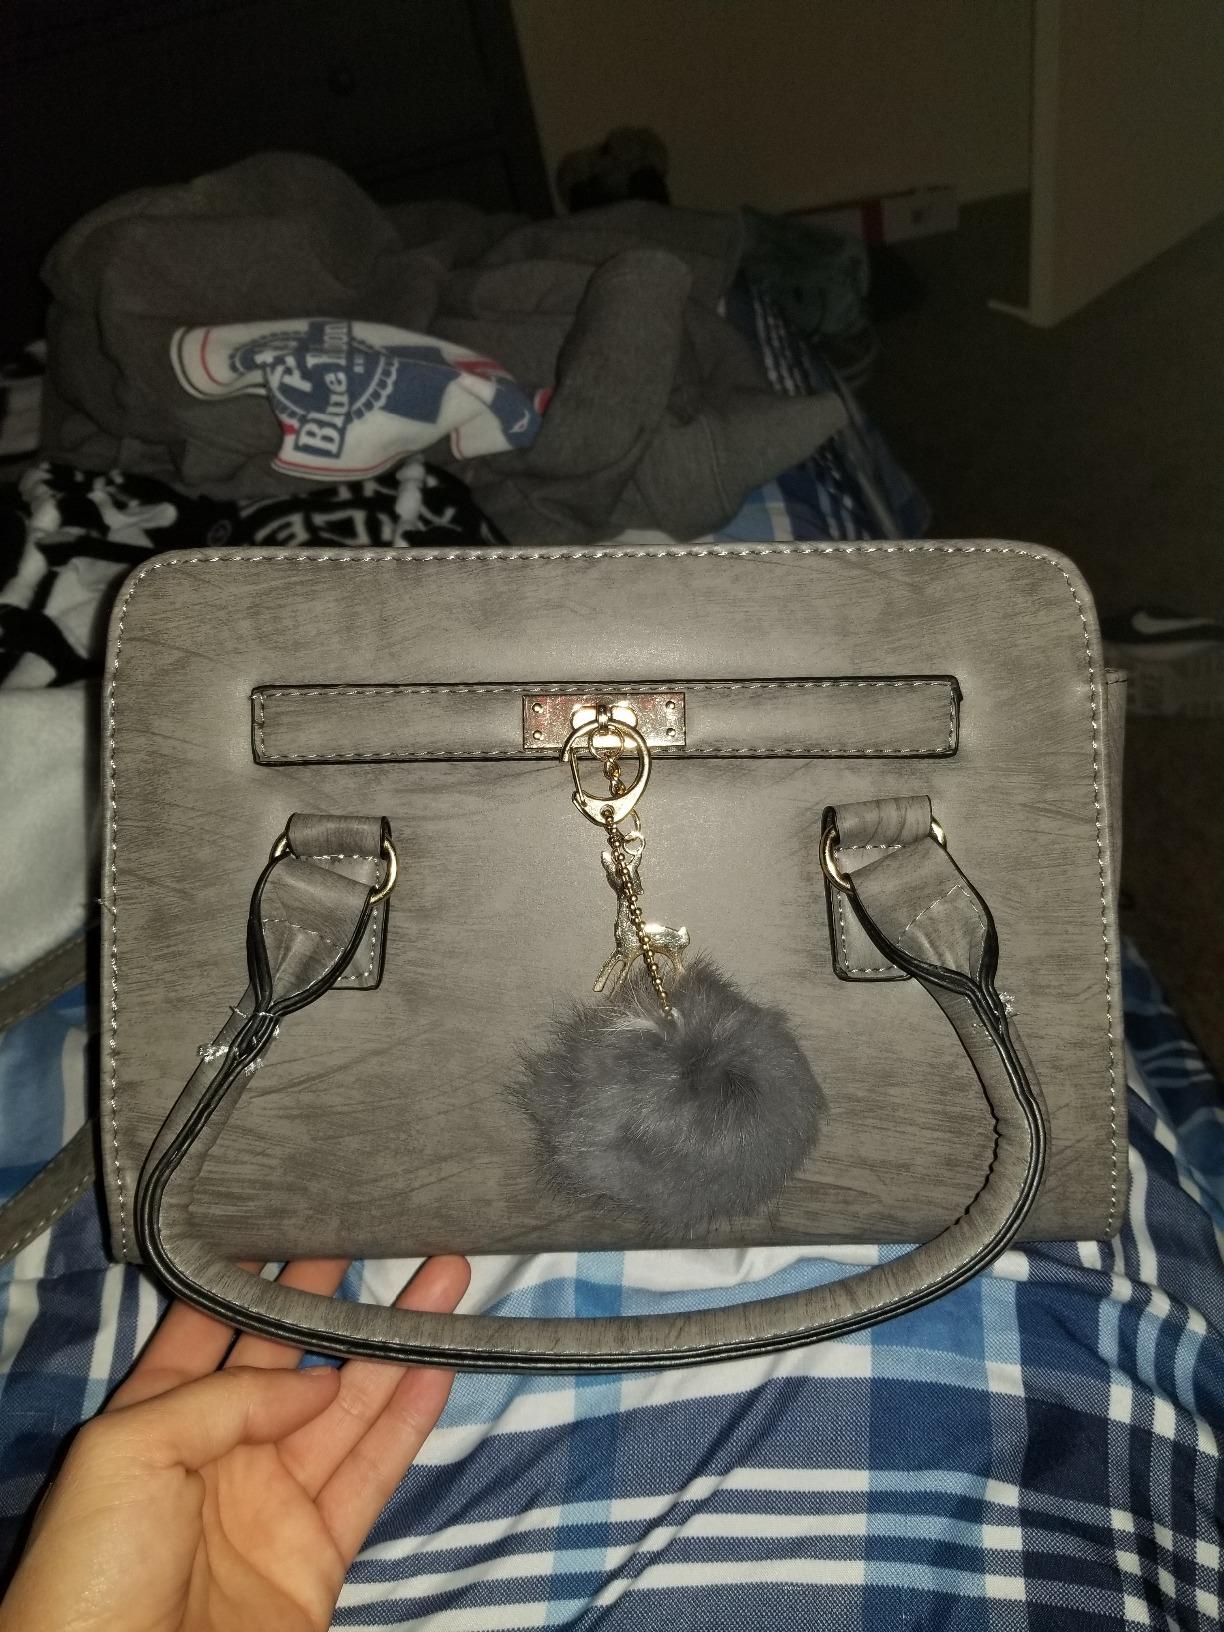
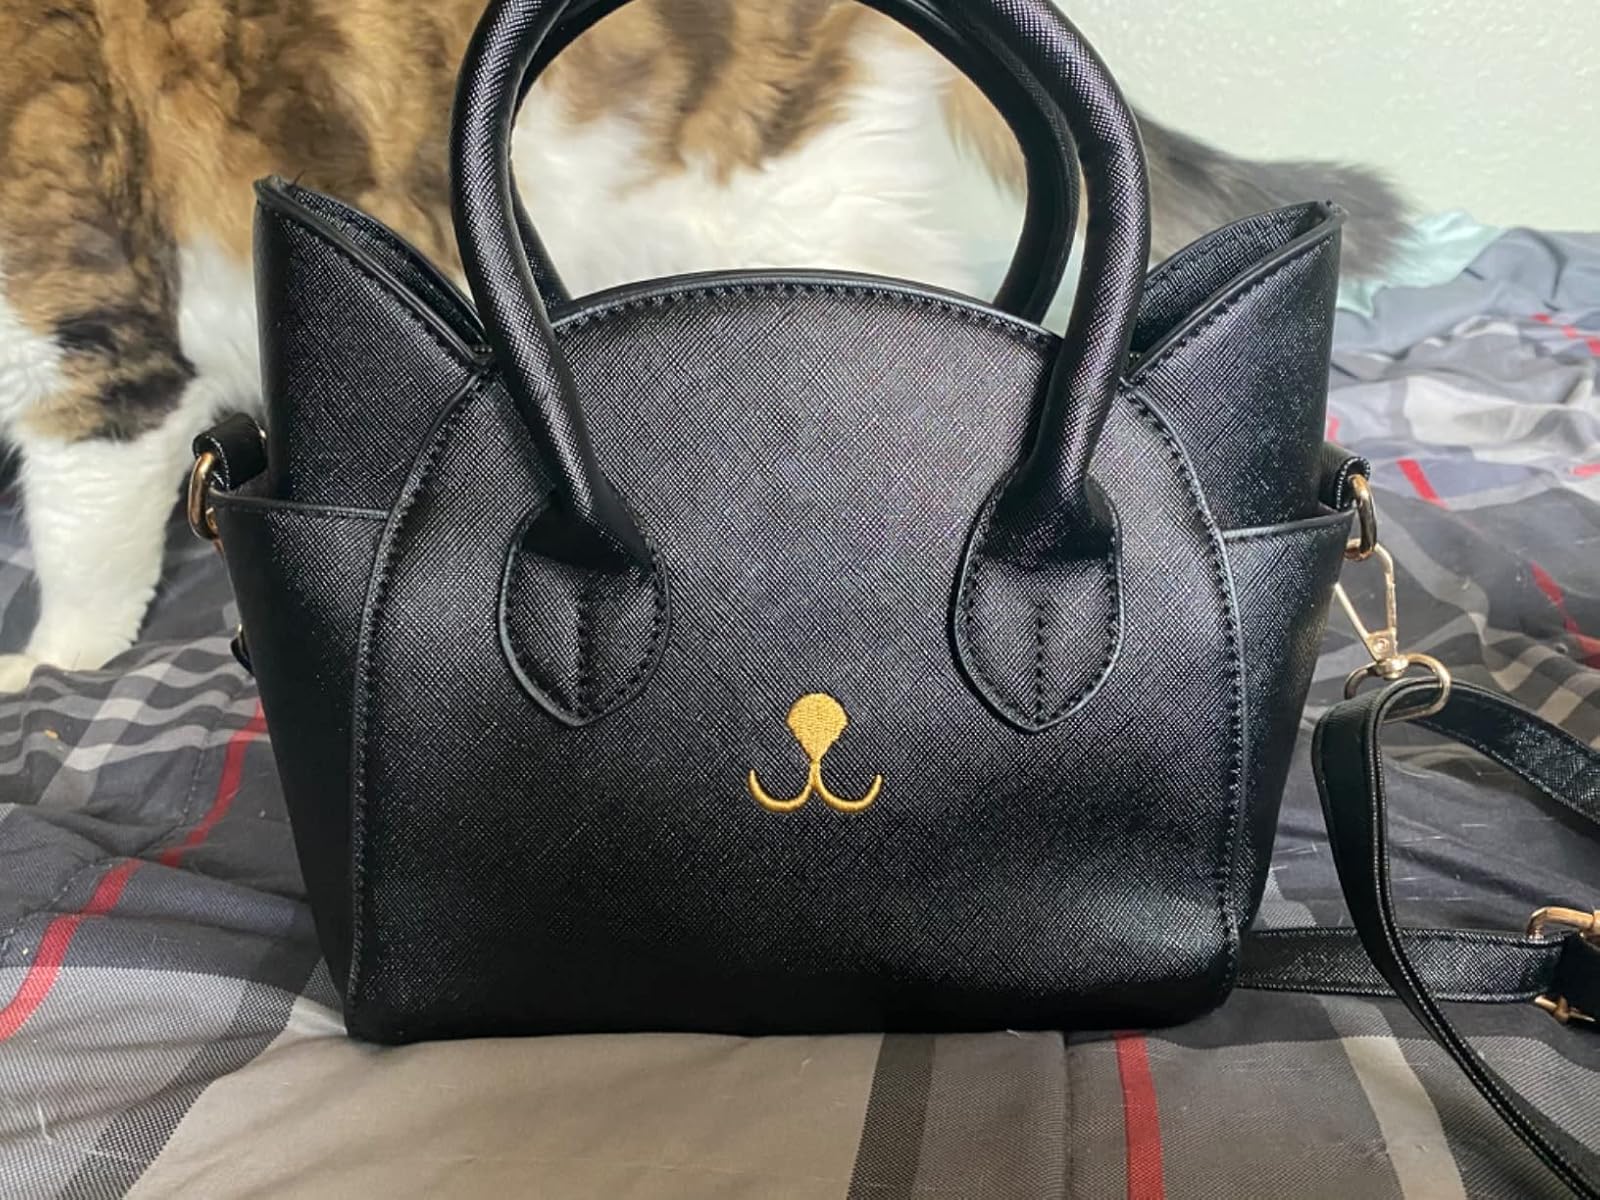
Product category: accessories_handbag
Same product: no